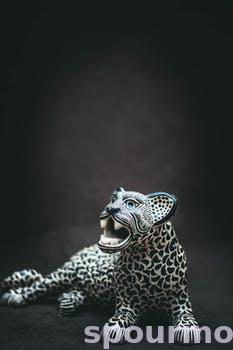
Label: Watermark